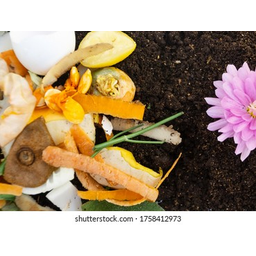
Label: generalcompost